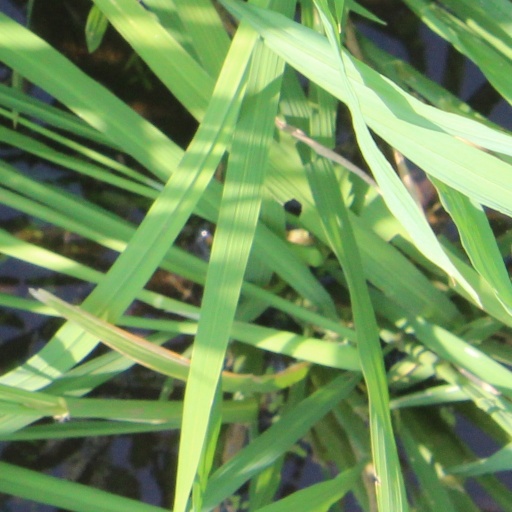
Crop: rice